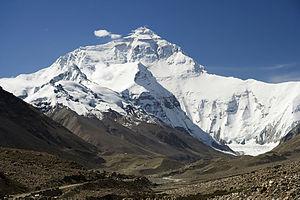
Face nord du Mont Everest vue du chemin menant au camp de base. Tibet. Italiano: Faccia Nord del monte Everest vista dal sentiero che porta al campo base in Tibet.
La région autonome du Tibet ou région autonome du Xizang en forme longue, ou encore Tibet ou Xizang en forme courte, créée en 1965, est l'une des cinq régions autonomes de la République populaire de Chine. Située dans le sud-ouest du pays, elle est contigüe à la région autonome du Xinjiang au nord, à la province du Qinghai au nord-est, à la province du Sichuan à l'est et à la province du Yunnan au sud-est. Elle est limitrophe du Myanmar, de l'Inde, du Bhoutan et du Népal au sud et à l'ouest. Elle est habitée traditionnellement par les Tibétains, ainsi que par d'autres groupes ethniques comme les Monpa et les Lhoba. Y vivent également nombre de Han et de Hui. Elle a pour chef-lieu Lhassa, l'ancienne capitale du Tibet depuis le XVIIᵉ siècle. Elle compte aujourd'hui environ trois millions d'habitants.
Une montagne est une forme topographique de relief positif, à la surface de planètes telluriques, et faisant partie d'un ensemble — une chaîne de montagnes — ou formant un relief isolé. Elle est caractérisée par son altitude et, plus généralement, par sa hauteur relative, voire par sa pente. Il n'existe toutefois pas de définition unique de ce qu'est une montagne, terme apparu entre le Xᵉ et le XIIᵉ siècle, et de nombreux régionalismes coexistent pour décrire les formes de relief. Elle peut désigner à la fois un sommet pentu et une simple élévation de terrain, comme une colline, aussi bien que le milieu dans son ensemble. Les montagnes prennent en effet des formes très diverses en fonction des processus qui mènent à leur orogenèse : des escarpements de marges continentales et rifts en domaine extensif, aux chaînes de collision et plissement, en passant par les phases de subduction créant des volcans de type explosif en arcs insulaires ou le long de cordillères, sans oublier le volcanisme de point chaud de type effusif ni les intrusions mises au jour par l'érosion.
La saison d'alpinisme 1996 sur l'Everest est une saison qui a été marquée par la mort de huit personnes les 10 et 11 mai 1996. Durant l'année 1996, quatre-vingt-quinze personnes atteignent le sommet et quinze personnes meurent dans leur tentative d'ascension. Ces événements ont généré une polémique sur la commercialisation de l'ascension de l'Everest. De nombreux livres, dont celui de Jon Krakauer, Tragédie à l'Everest qui a été adapté en téléfilm, Mort sur le toit du monde, ont été écrits sur les événements des 10 et 11 mai. Le film Everest est adapté des mémoires du docteur Beck Weathers.
La région autonome du Tibet est située dans le sud-ouest de la République populaire de Chine. Sa superficie est de 1,22 million de km² soit environ un huitième de la superficie de la Chine. À sa périphérie se situe la Région autonome ouïgoure du Xinjiang et la province du Qinghai au nord, le Sichuan à l'est, le Yunnan au sud-est. Au sud et à l'ouest, les 3 842 km de frontière la séparent, d'ouest en est, du Népal, du Bhoutan, de l'Inde et du Myanmar.
L'Everest, en tibétain : ཇོ་མོ་གླང་མ, Wylie : jo mo glang ma, THL : jomo lang ma parfois translitterré Chomolungma, en népalais : सगरमाथा, Sagarmāthā, aussi appelé mont Everest, est une montagne située dans la chaîne de l'Himalaya, à la frontière entre le Népal et la Chine.
Les sept sommets sont les montagnes les plus élevées de chacun des sept continents. En atteindre le sommet est considéré comme un défi de l'alpinisme ; c'est à l'origine une idée de l'Américain Richard Bass datant des années 1980. À cause des différentes interprétations des frontières continentales, il existe principalement deux définitions de la liste des sept sommets.